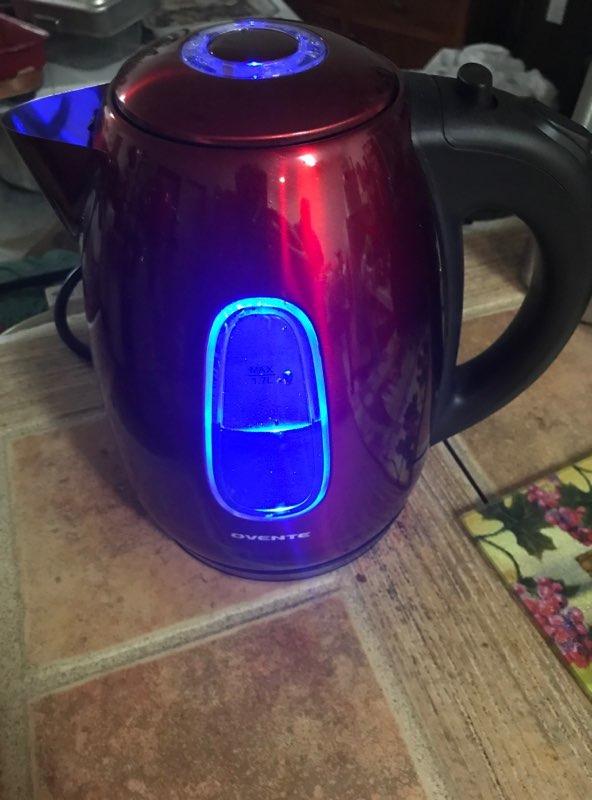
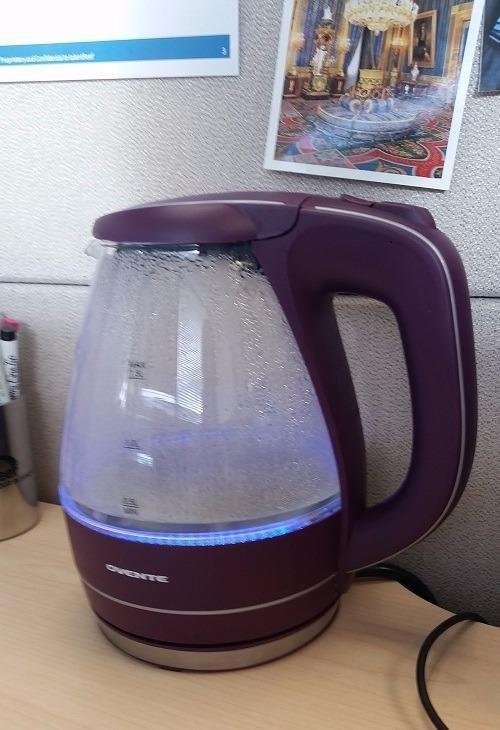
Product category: items_kettle
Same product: no